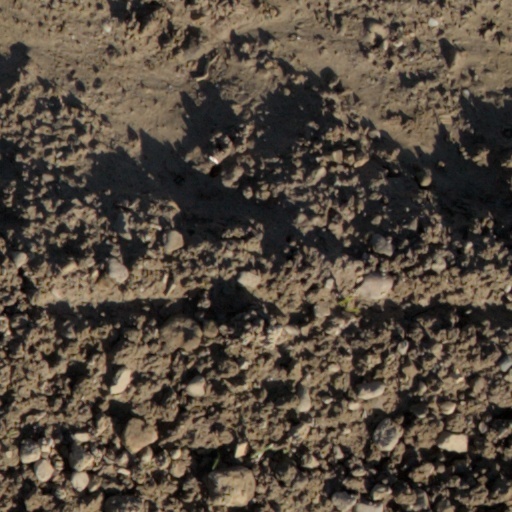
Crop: wheat